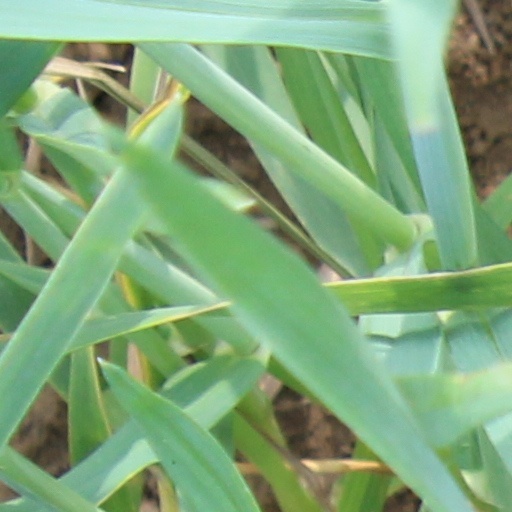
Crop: wheat